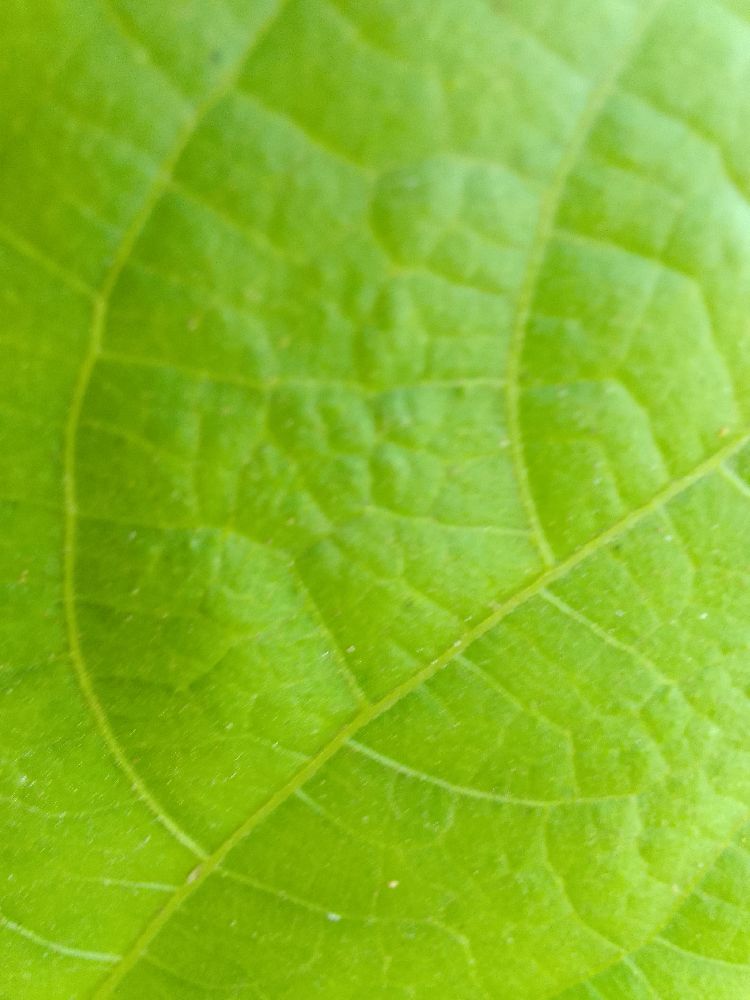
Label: healthy